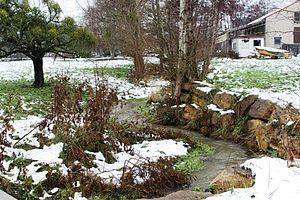
Le ruisseau de Radru à Lamorteau Lëtzebuergesch: De Ruisseau de Radru zu Lamorteau
Le Radru est un ruisseau de Belgique, affluent du Ton et sous-affluent de la Chiers, coulant en Gaume et faisant partie du bassin de la Meuse.